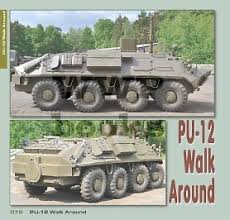
Label: BTR